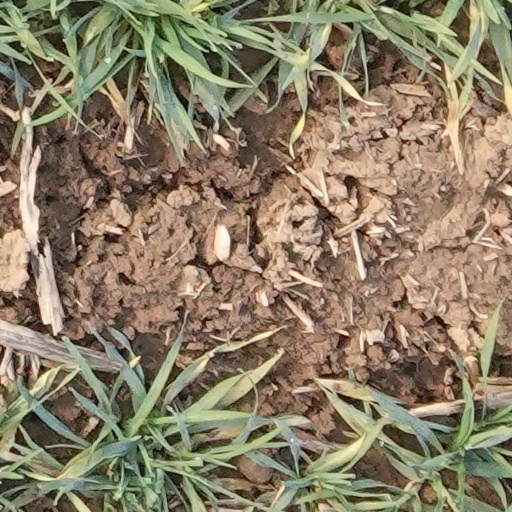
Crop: wheat